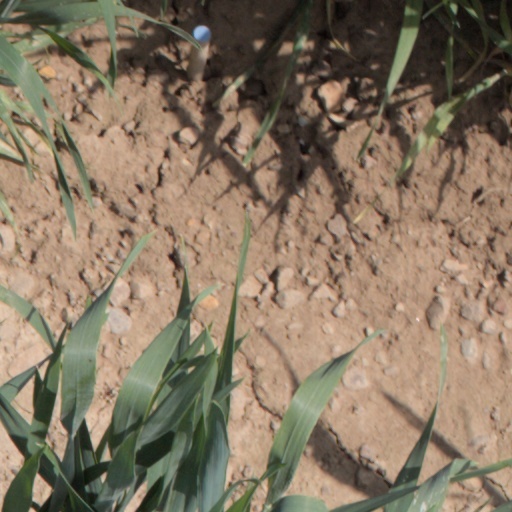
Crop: wheat